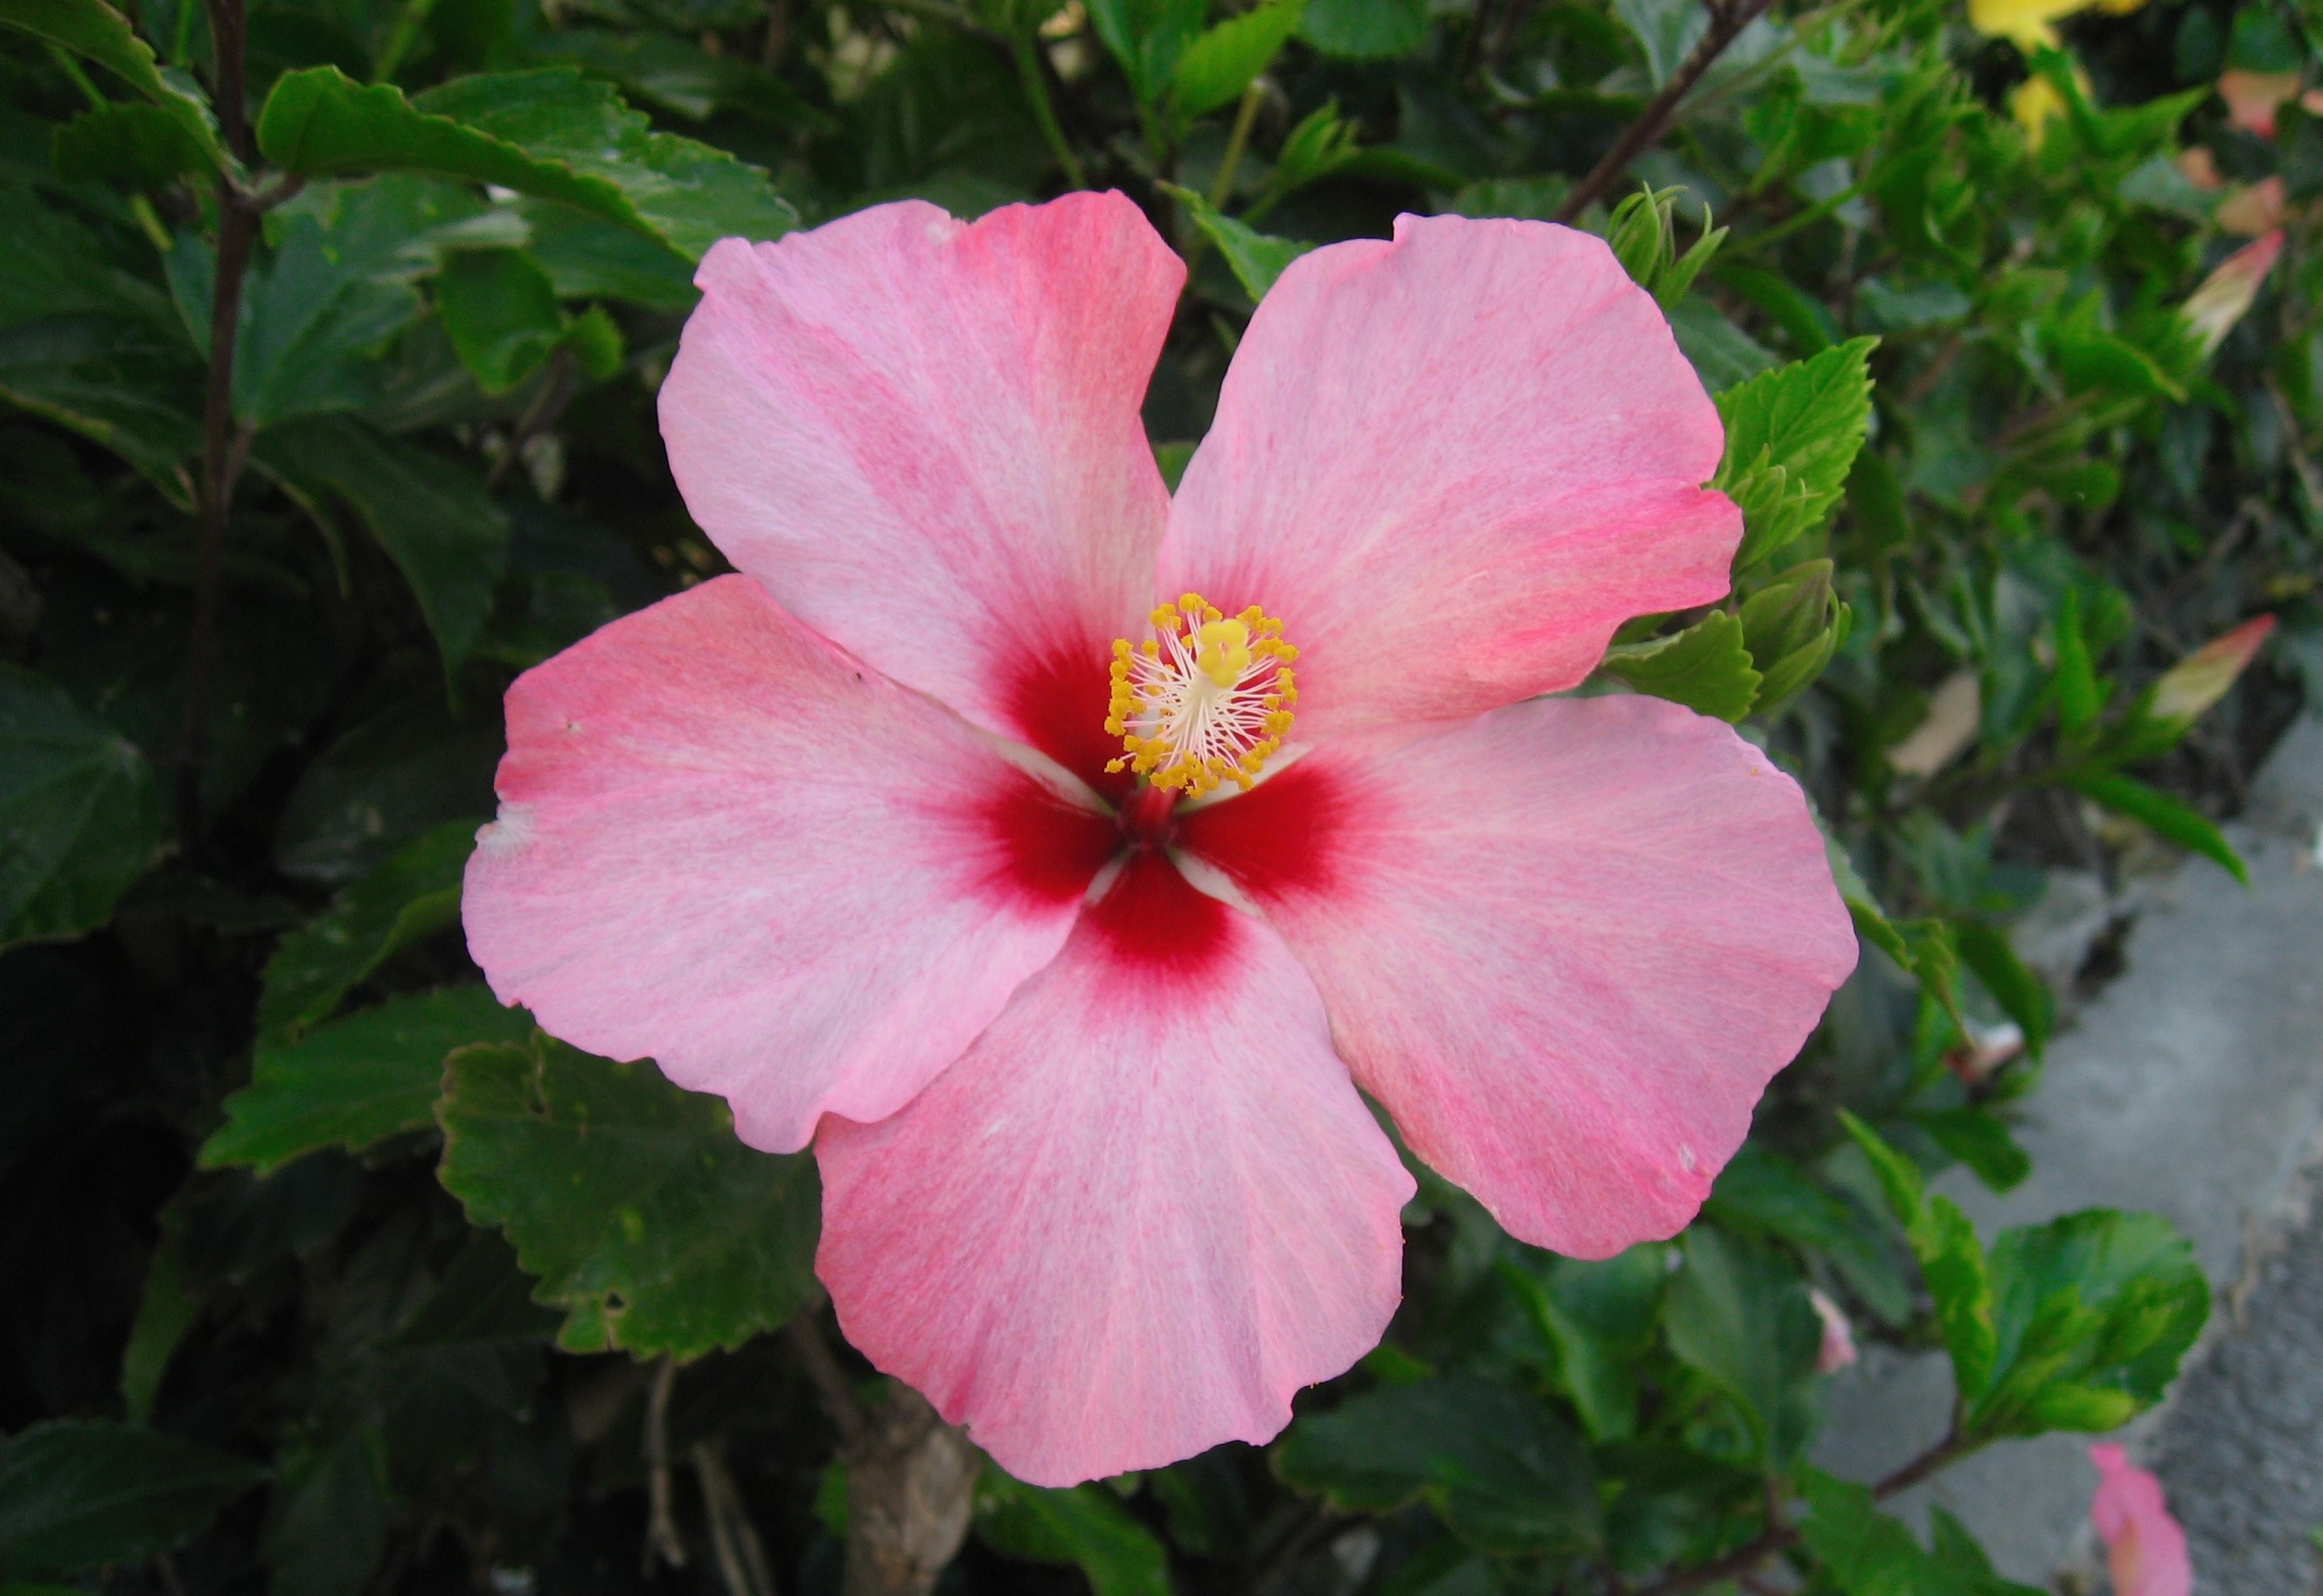
plant, leaf, flower, petal, green, red, botany, pink, japan, flora, flowers, shrub, pistil, hibiscus, malvales, okinawa, flowering plant, ishigaki island, outlying islands, south island, china rose, chinese hibiscus, annual plant, land plant